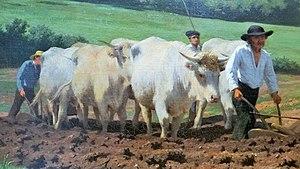
Labourage nivernais dit aussi Le Sombrage (détail), 1849, huile sur toile, Rosa Bonheur
Les Nivernais sont les habitants du Nivernais, une province de France disparue en 1790 qui correspond approximativement au département de la Nièvre, territoire dans lequel les habitants continuent d'être appelés Nivernais.